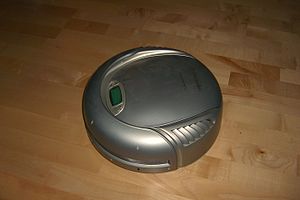
Robotstøvsuger
Electrolux trilobite fra 2006.
En Robotstøvsuger er en støvsuger som har fået et avanceret navigationsapparat der gør at den selv kan navigere rundt i hjemmet og gøre rent. Den kan køre på de fleste typer af gulvbelægning, og indstiller børsterne automatisk efter det. De første kommercielt fremstillede robotstøvsugere kom på markedet i 2001.